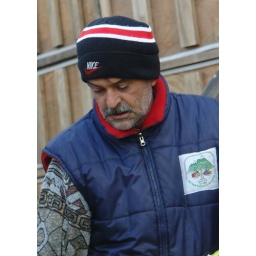
The fruit and veg market in Bursa